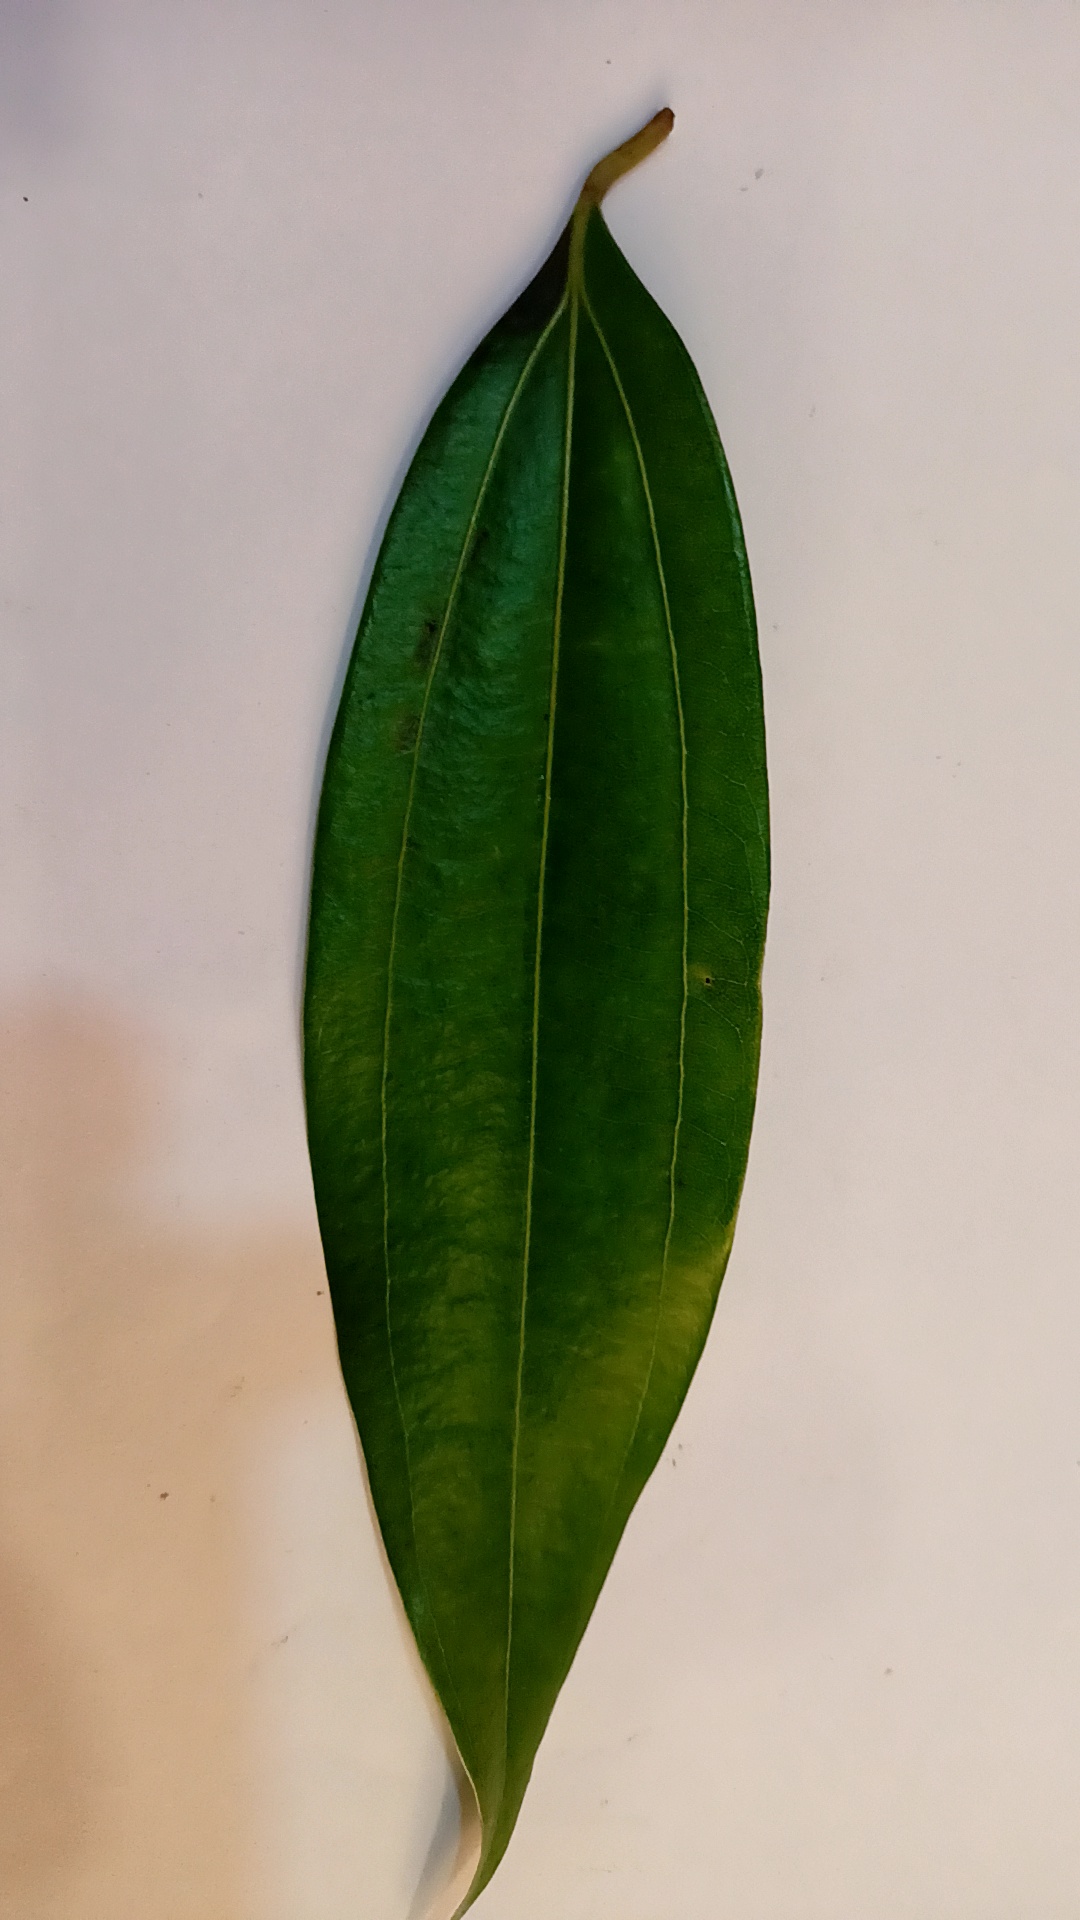
Label: Healthy